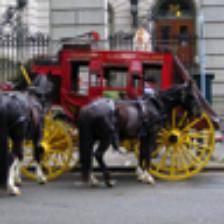
Label: NonHuman